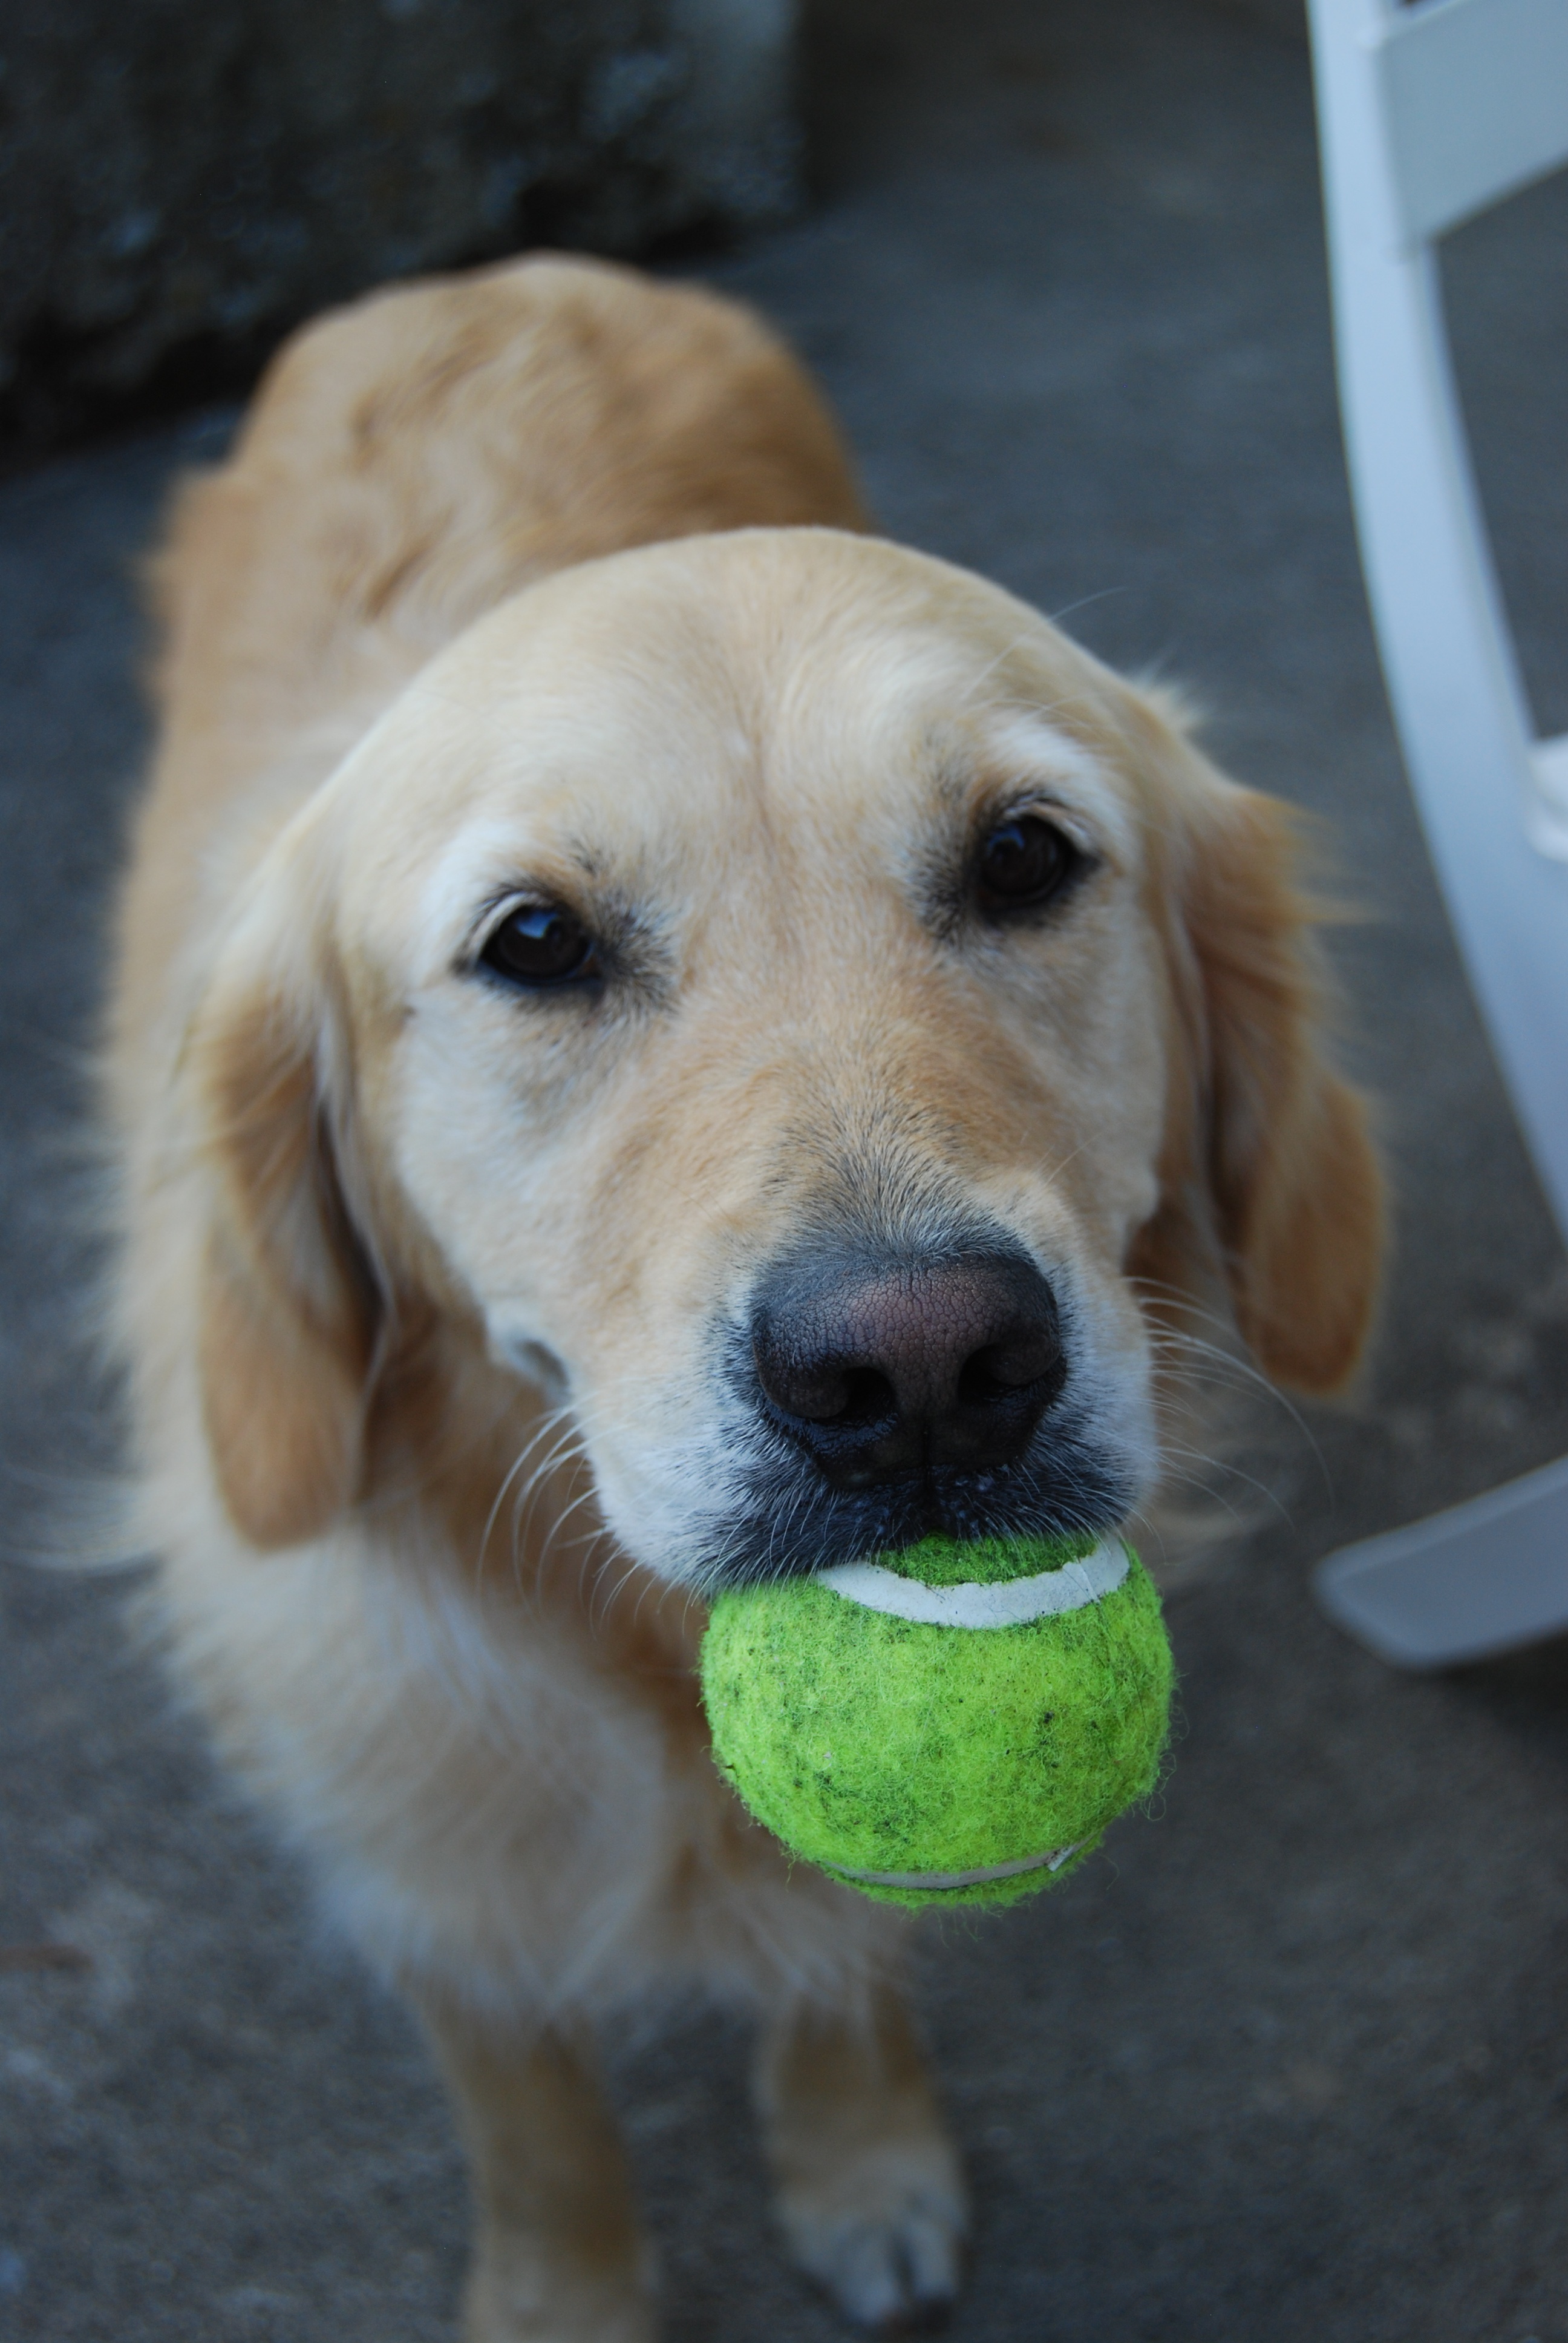
puppy, dog, love, mammal, nose, golden retriever, ball, vertebrate, labrador retriever, retriever, animal portrait, dog like mammal, dog crossbreeds